The Beach of Falesá

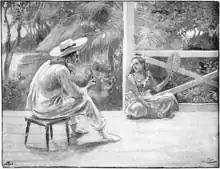
Wiltshire asks Uma, "what does fussy-ocky mean". Illustration by Gordon Browne.

Stevenson saw "The Beach of Falesá" as the ground-breaking work in his turn away from romance to realism. Stevenson wrote to his friend Sidney Colvin: